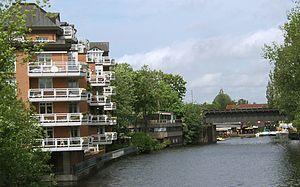
Alsterdorf est un des 105 quartiers de la ville libre et hanséatique de Hambourg.